Dodge

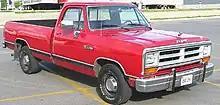
1989 Dodge Ram pickup

The Dodge Avenger name returned in February 2007 as a 2008 model year sedan to replace the Dodge Stratus, whose coupe version had replaced the original Avenger in 2001. According to some reports, the Avenger, along with the redesigned Chrysler Sebring, shares a DaimlerChrysler/Mitsubishi Motors platform called JS which used the Mitsubishi GS as a starting point. The base engine in the SE and SXT trim levels was the 2.4 L GEMA I4 naturally aspirated "World Engine", a joint venture between DaimlerChrysler, Mitsubishi, and Hyundai. Additional engines included an optional 2.7 L V6 in the SXT and a standard 3.5 L V6 in the R/T trim level. In addition to the 2.4 L "World Engine" and the V6s, export vehicles were offered with the 2.0 L naturally aspirated "World Engine", as well as a 2.0 L turbocharged diesel (Pumpe-Düse) made by Volkswagen. As a 2008 model, the Dodge Avenger came to showrooms in February 2007.